Scottish people

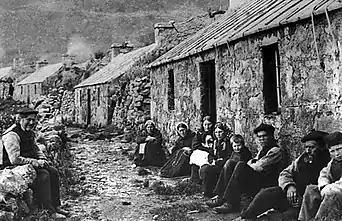
St. Kildans sitting on the village street Victorian-era Property of the National Trust for Scotland taken in 1886.

In the Early Middle Ages, Scotland saw several ethnic or cultural groups mentioned in contemporary sources, namely the Picts, the Gaels, the Britons, and the Angles, with the last of these settling in the southeast of the country. Culturally, these peoples are grouped according to language. Most of Scotland until the 13th century spoke Celtic languages, and these included, at least initially, the Britons, as well as the Gaels and the Picts. Germanic peoples included the Angles of Northumbria, who settled in south-eastern Scotland in the region between the Firth of Forth to the north and the River Tweed to the south. They also occupied the southwest of Scotland up to and including the Plain of Kyle. Their language, Old English, was the earliest form of the language which eventually became known as Scots.